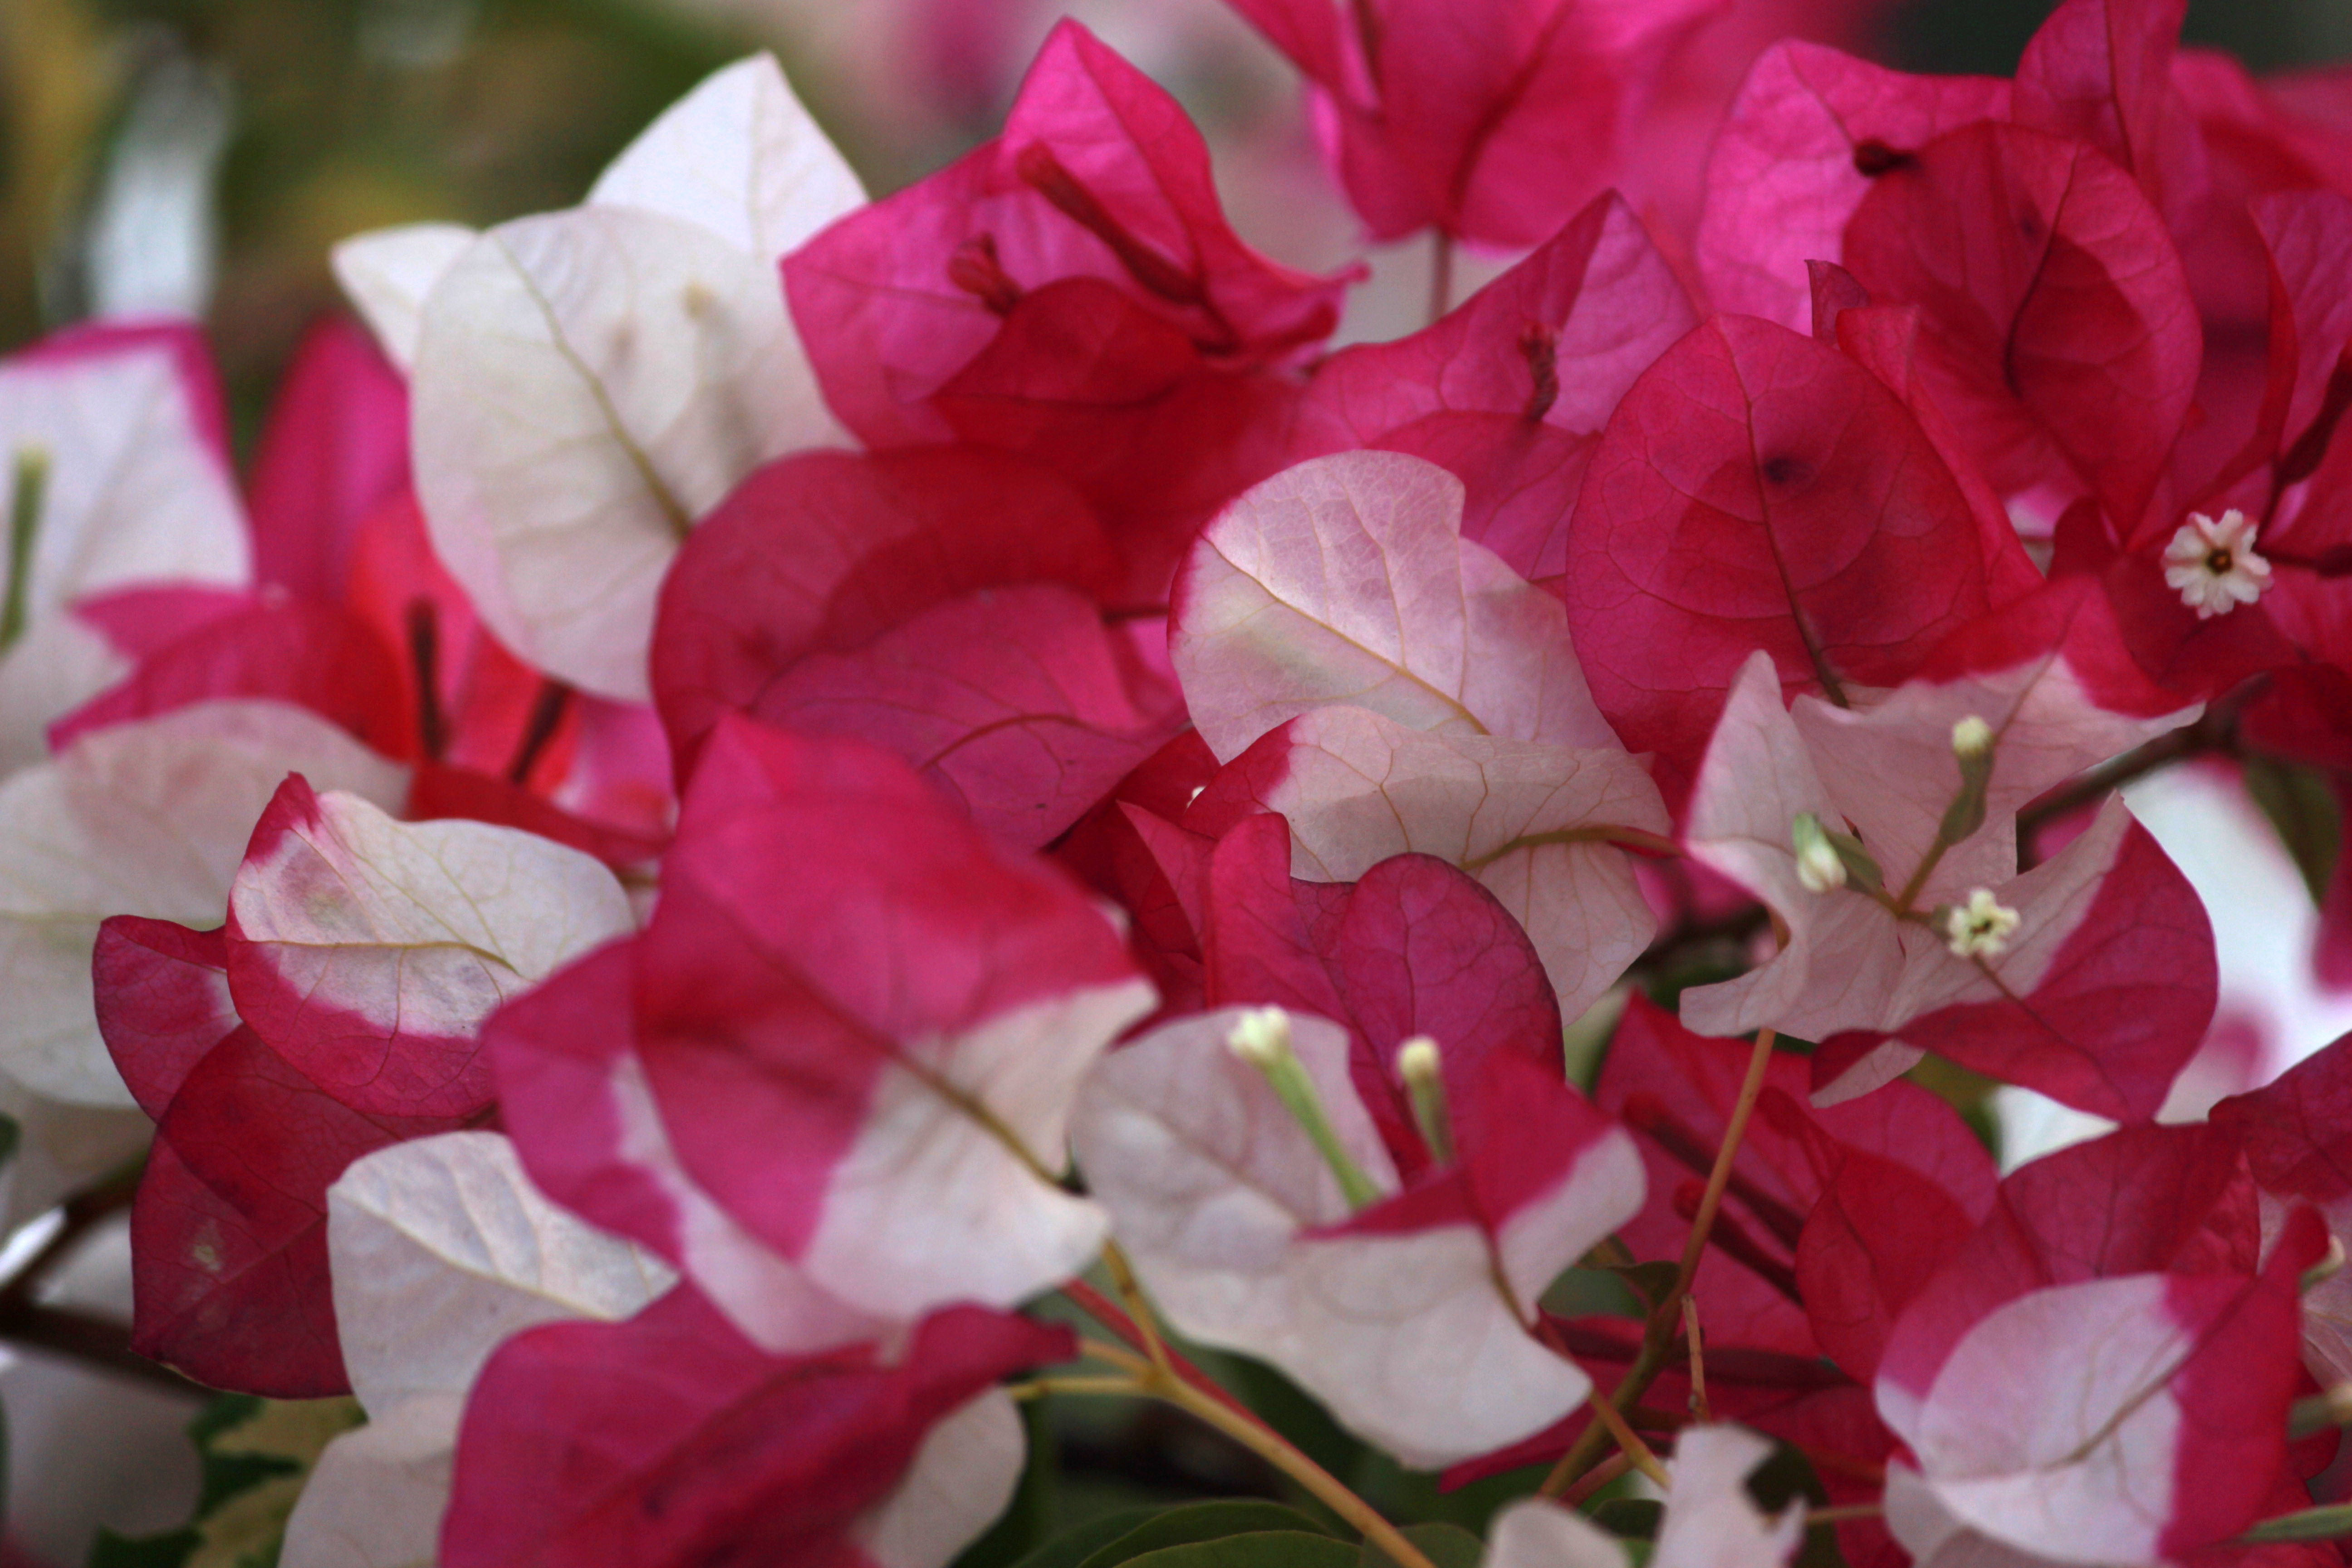
happiness, nature, flower, flowering plant, petal, pink, bougainvillea, plant, magenta, annual plant, sweet peas, cornales